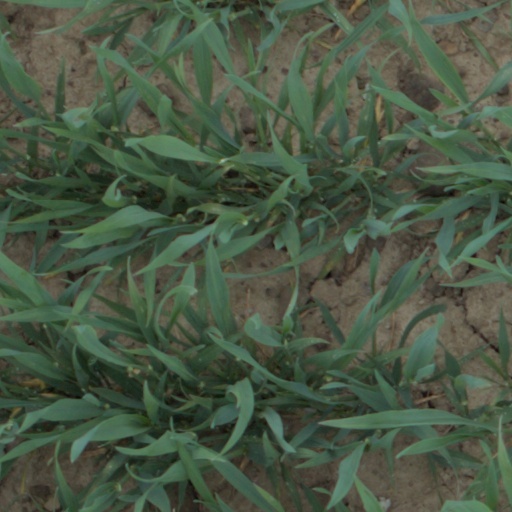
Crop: wheat